Obusier de 370 modèle 1915

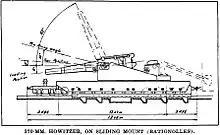
A diagram showing the Batignolles carriage system.

Each gun sat on a rectangular steel base which was suspended from two railroad bogies with four axles each. The number of axles was determined by the weight limit for European railways of 17 tonnes per axle and 17x8 = 136 tonnes. The howitzers had a hydro-pneumatic cradle recoil system where the cradle recoiled up a slightly inclined rear deck which helped return the howitzer to battery after firing. The carriage used a car traversing mount so traverse was limited to a few degrees each side of the howitzers centerline. To load the gun the barrel was lowered to -6° and a loading ramp to the gun's breech could be erected.